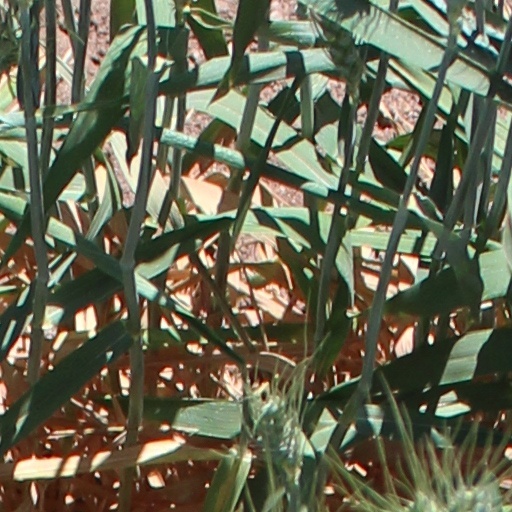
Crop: wheat